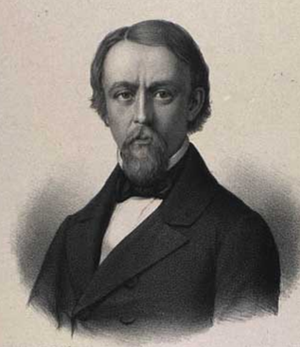
Carl Julius Malmquist
Carl Julius Malmqvist
Carl Julius Malmqvist var en dansk militærmusiker, komponist og kordirigent.